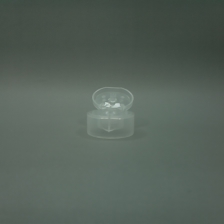
Color: white/transparent
Cap type: flip-top cap